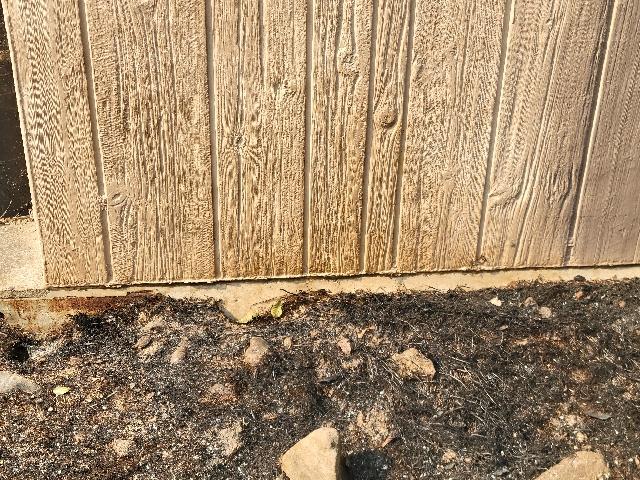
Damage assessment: affected